Swordsmanship

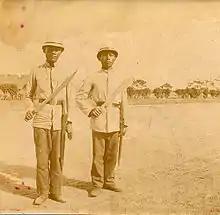
Filipino soldiers armed with bolos

The sword has long held a significance in Japanese culture from the reverence and care that the samurai placed in their weapons. The earliest swords in Japan were straight, based on early Chinese "jian". Curved blades became more common at the end of the 8th century, with the importation of the curved forging techniques of that time. The shape was more efficient when fighting from horseback. Japanese swordsmanship is primarily two-handed wherein the front hand pushes down and the back hand pulls up while delivering a basic vertical cut. The samurai often carried two swords, the longer "katana" and the shorter "wakizashi", and these were normally wielded individually, though use of both as a pair did occur.